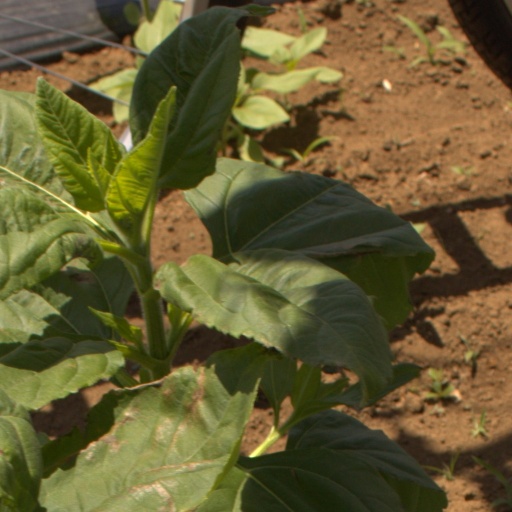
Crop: Jerusalem artichoke